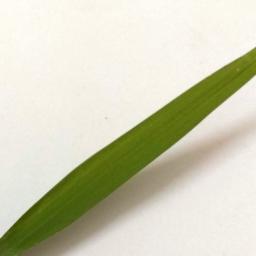
Label: Rice___Healthy